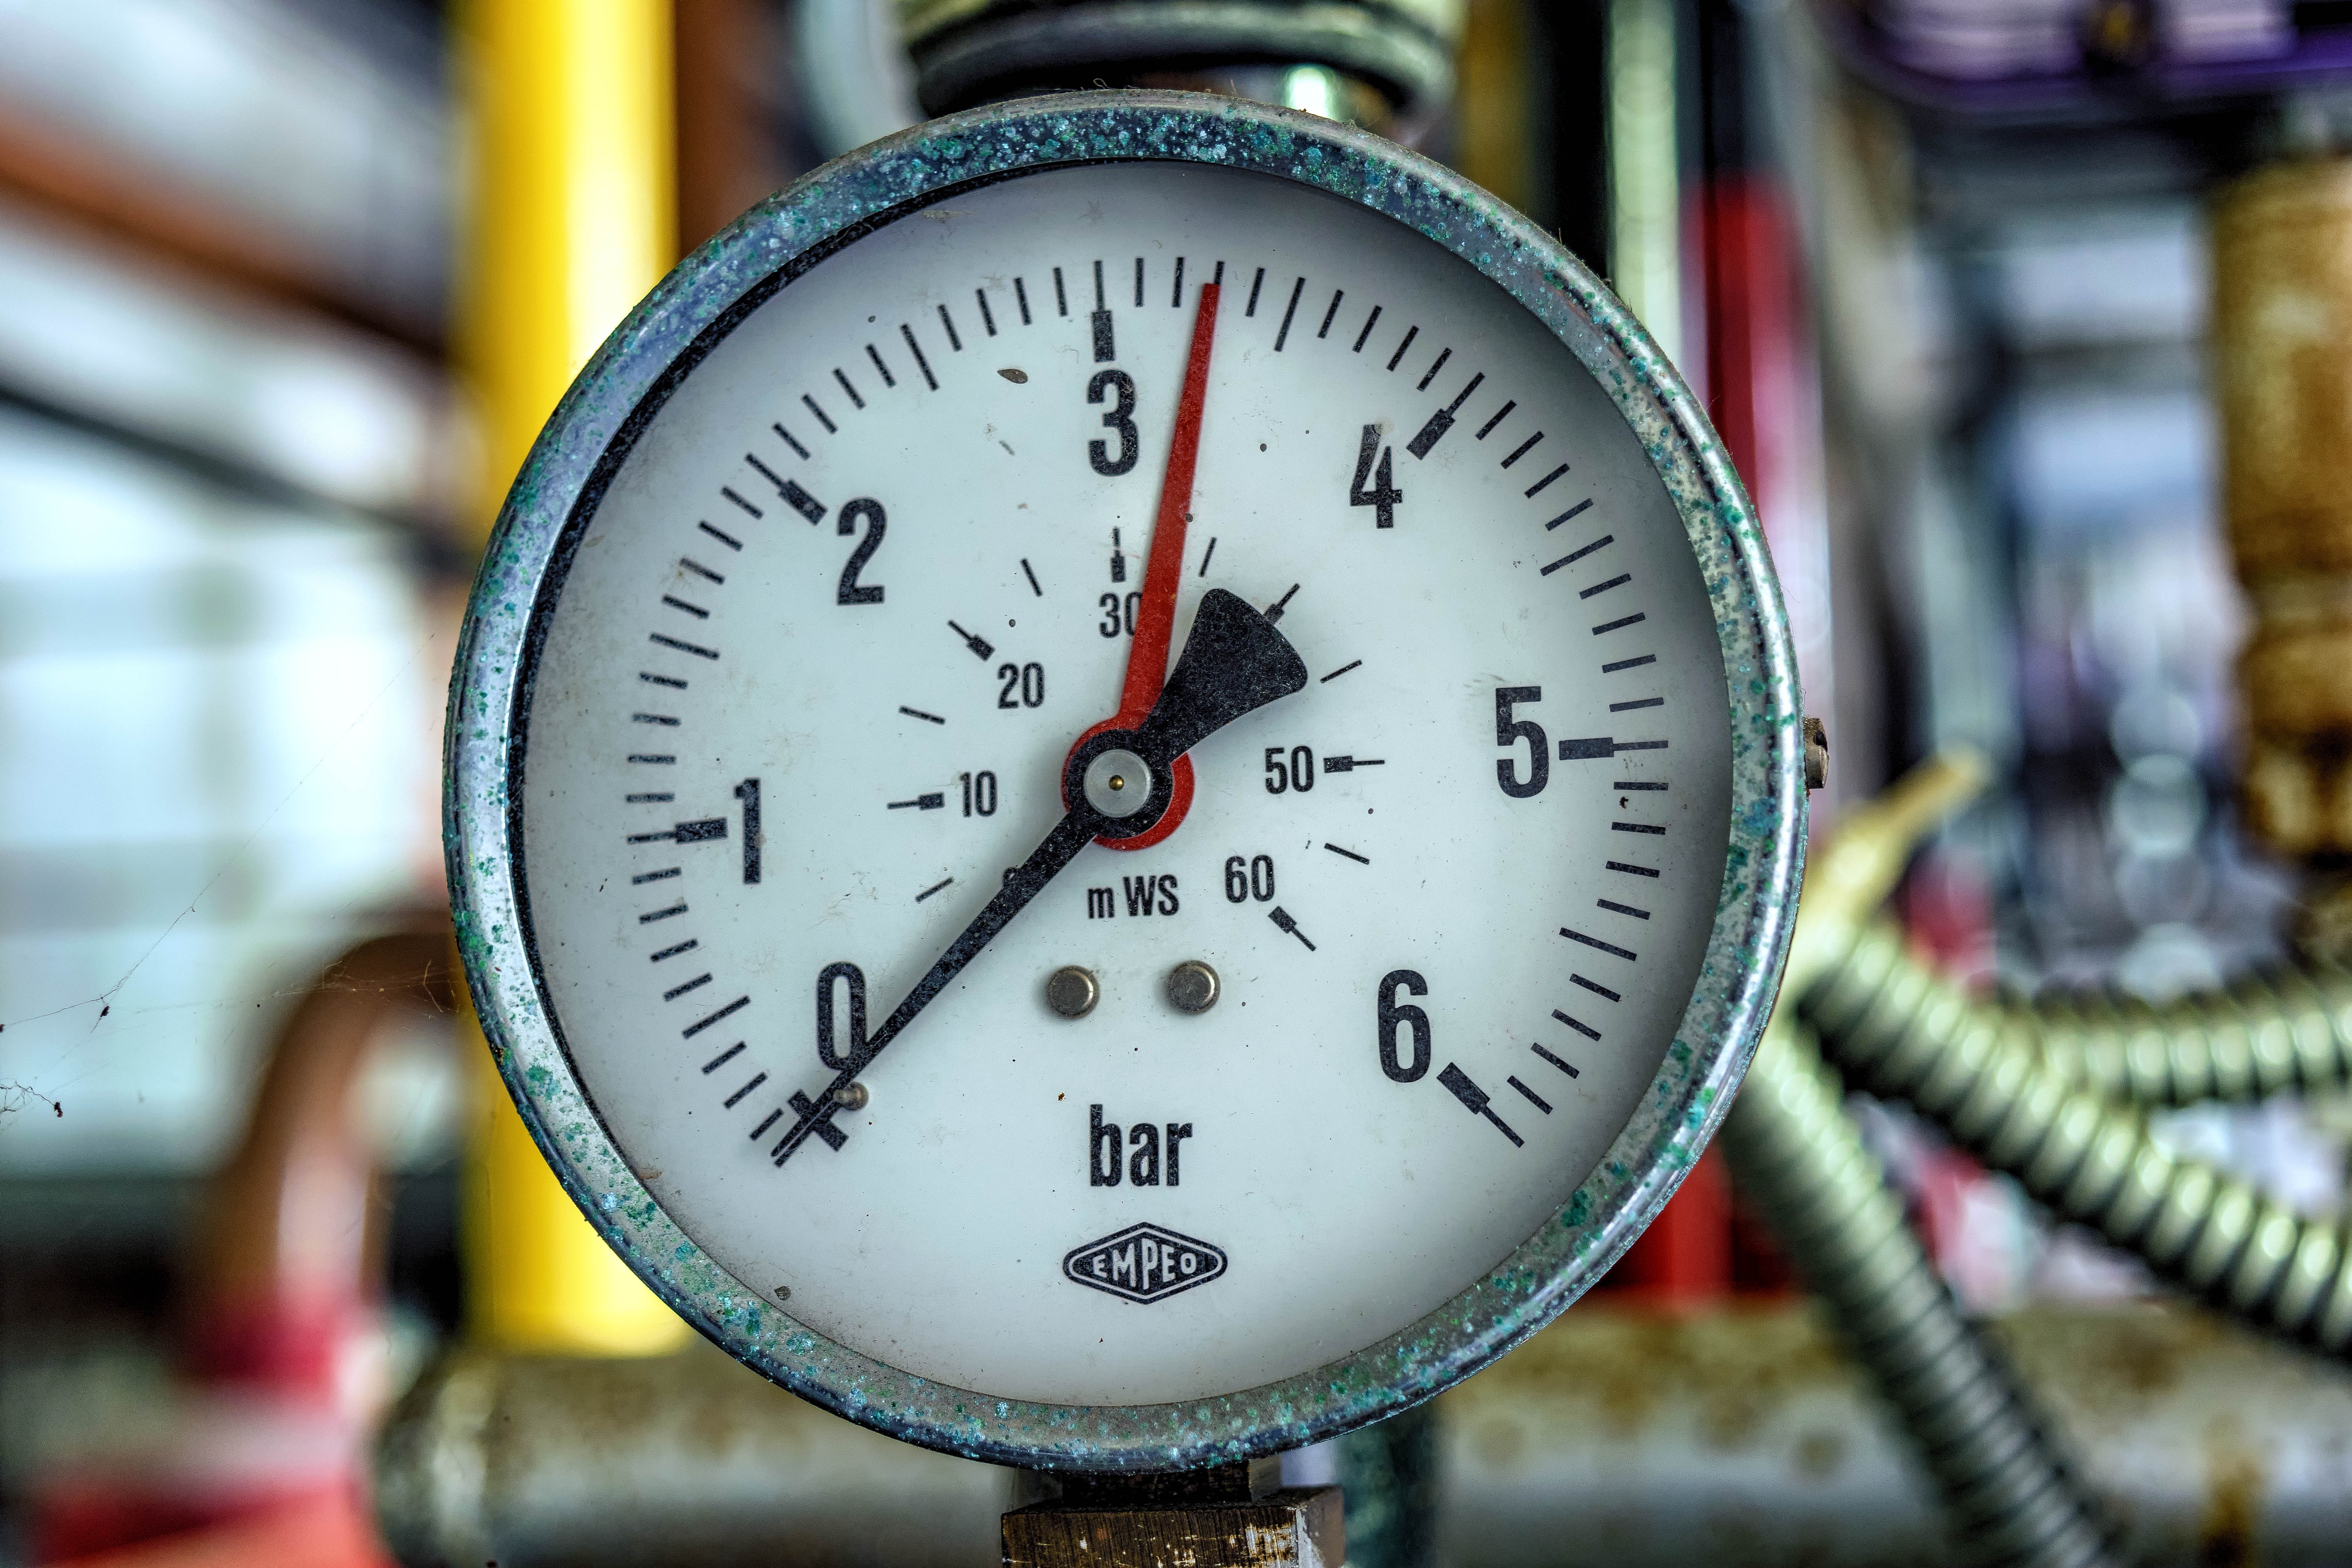
watch, hand, clock, ad, bar, measure, gauge, tachometer, security, heating, pressure, pointer, pressure gauge, rash, pressure display